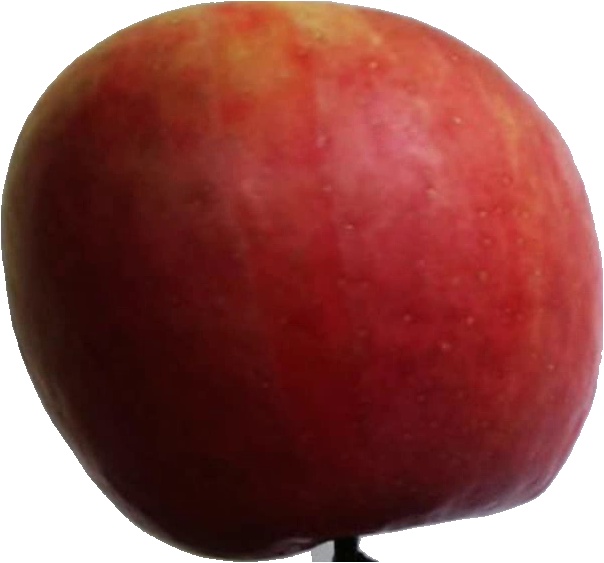
Label: apple_crimson_snow_1